San Francisco riot of 1877

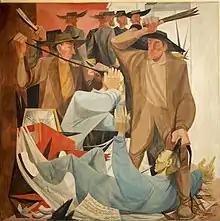
"Beating the Chinese" (Anton Refregier, 1948), photographed by Carol M. Highsmith in 2012.

The July 1877 San Francisco riot's suppression did not mark the end of anti-Chinese activity in the city, but rather the beginning. One of those who had served in the so-called "Pick-Handle Brigade" which had helped to quell the rioting, an Irish wagon-driver named Denis Kearney, was drawn into political activity by the July events.